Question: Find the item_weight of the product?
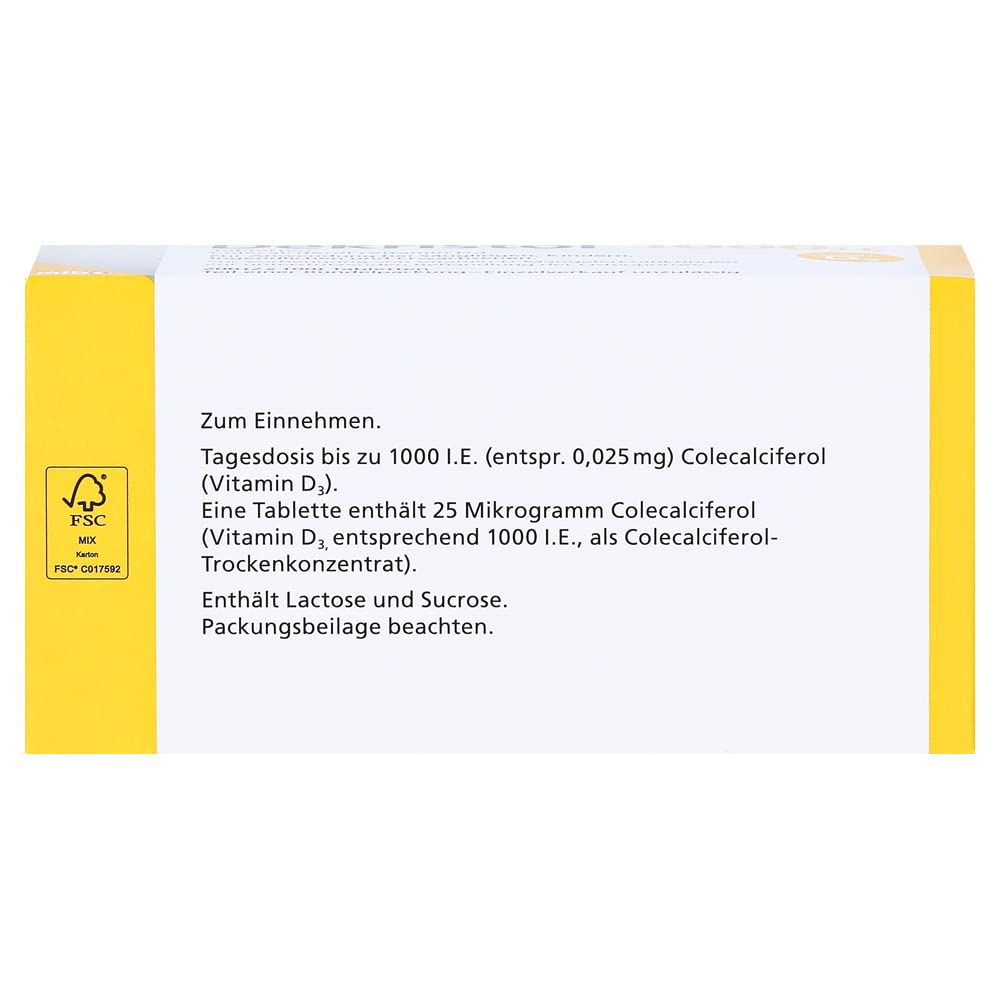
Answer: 25.0 milligram